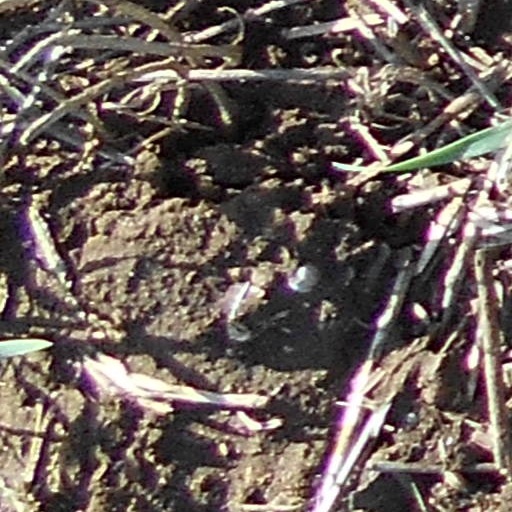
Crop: wheat